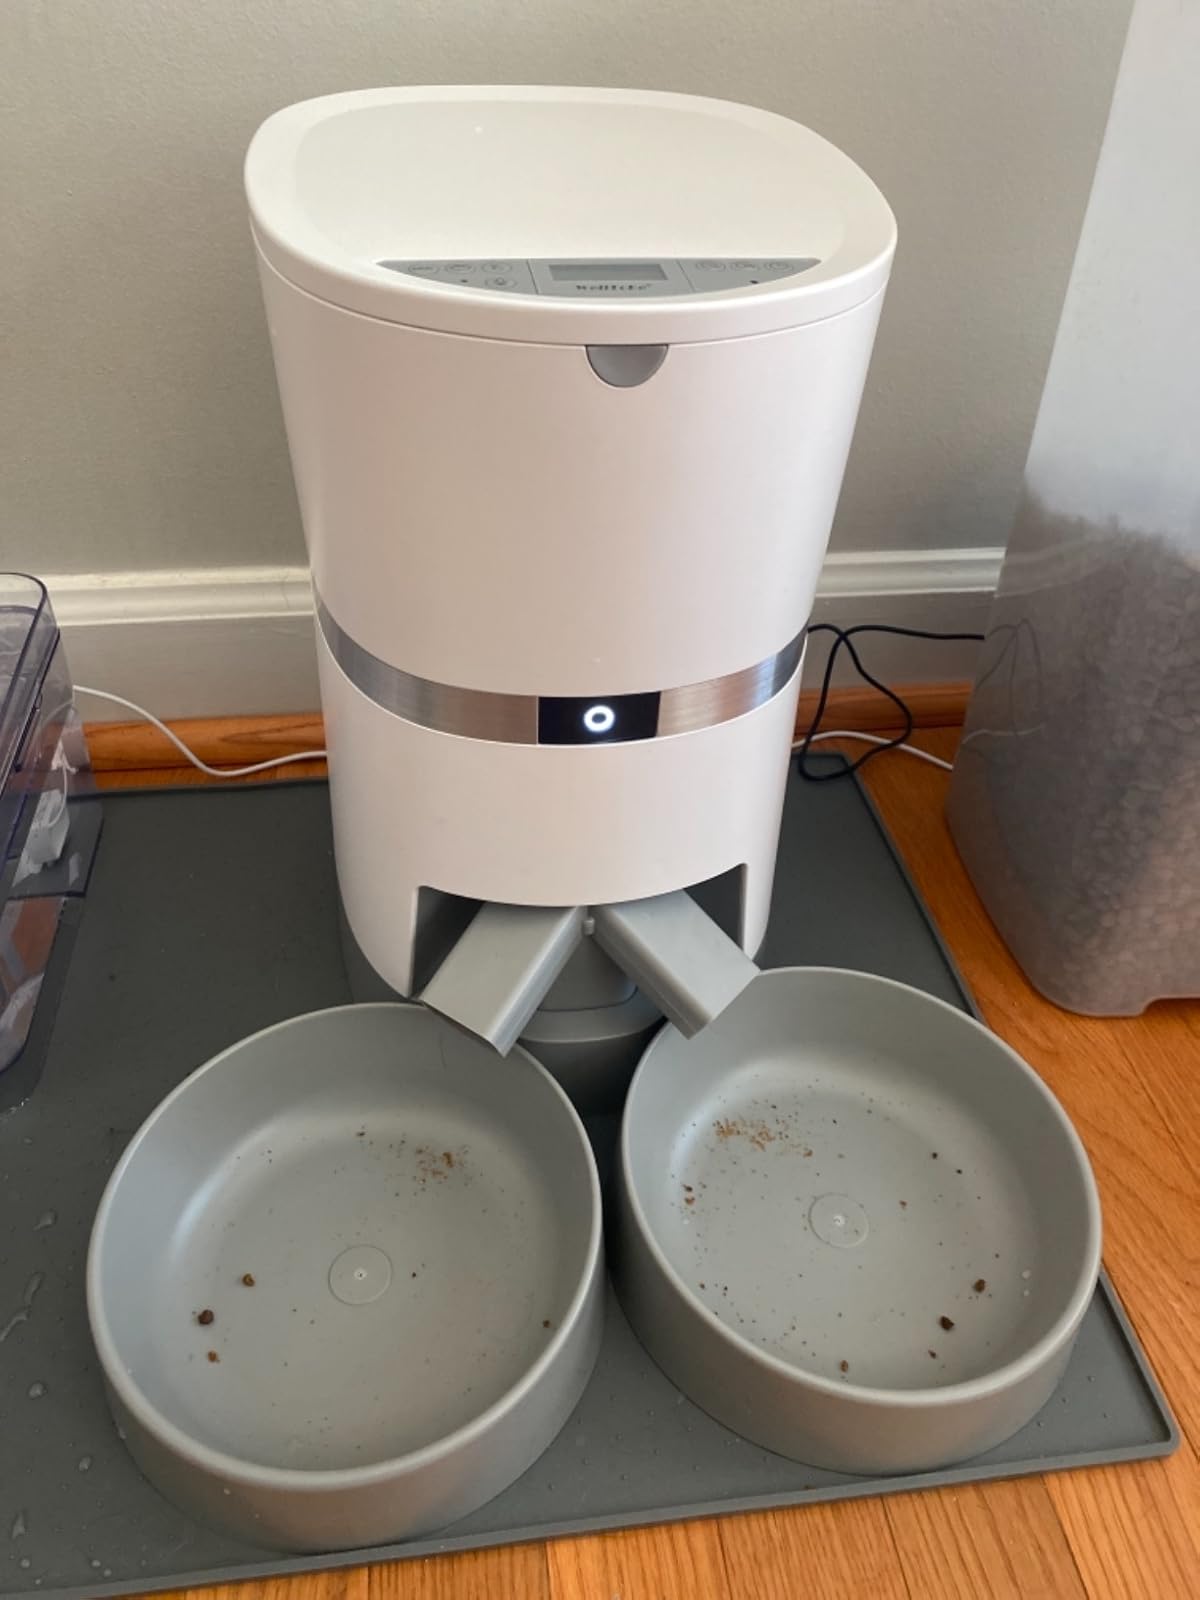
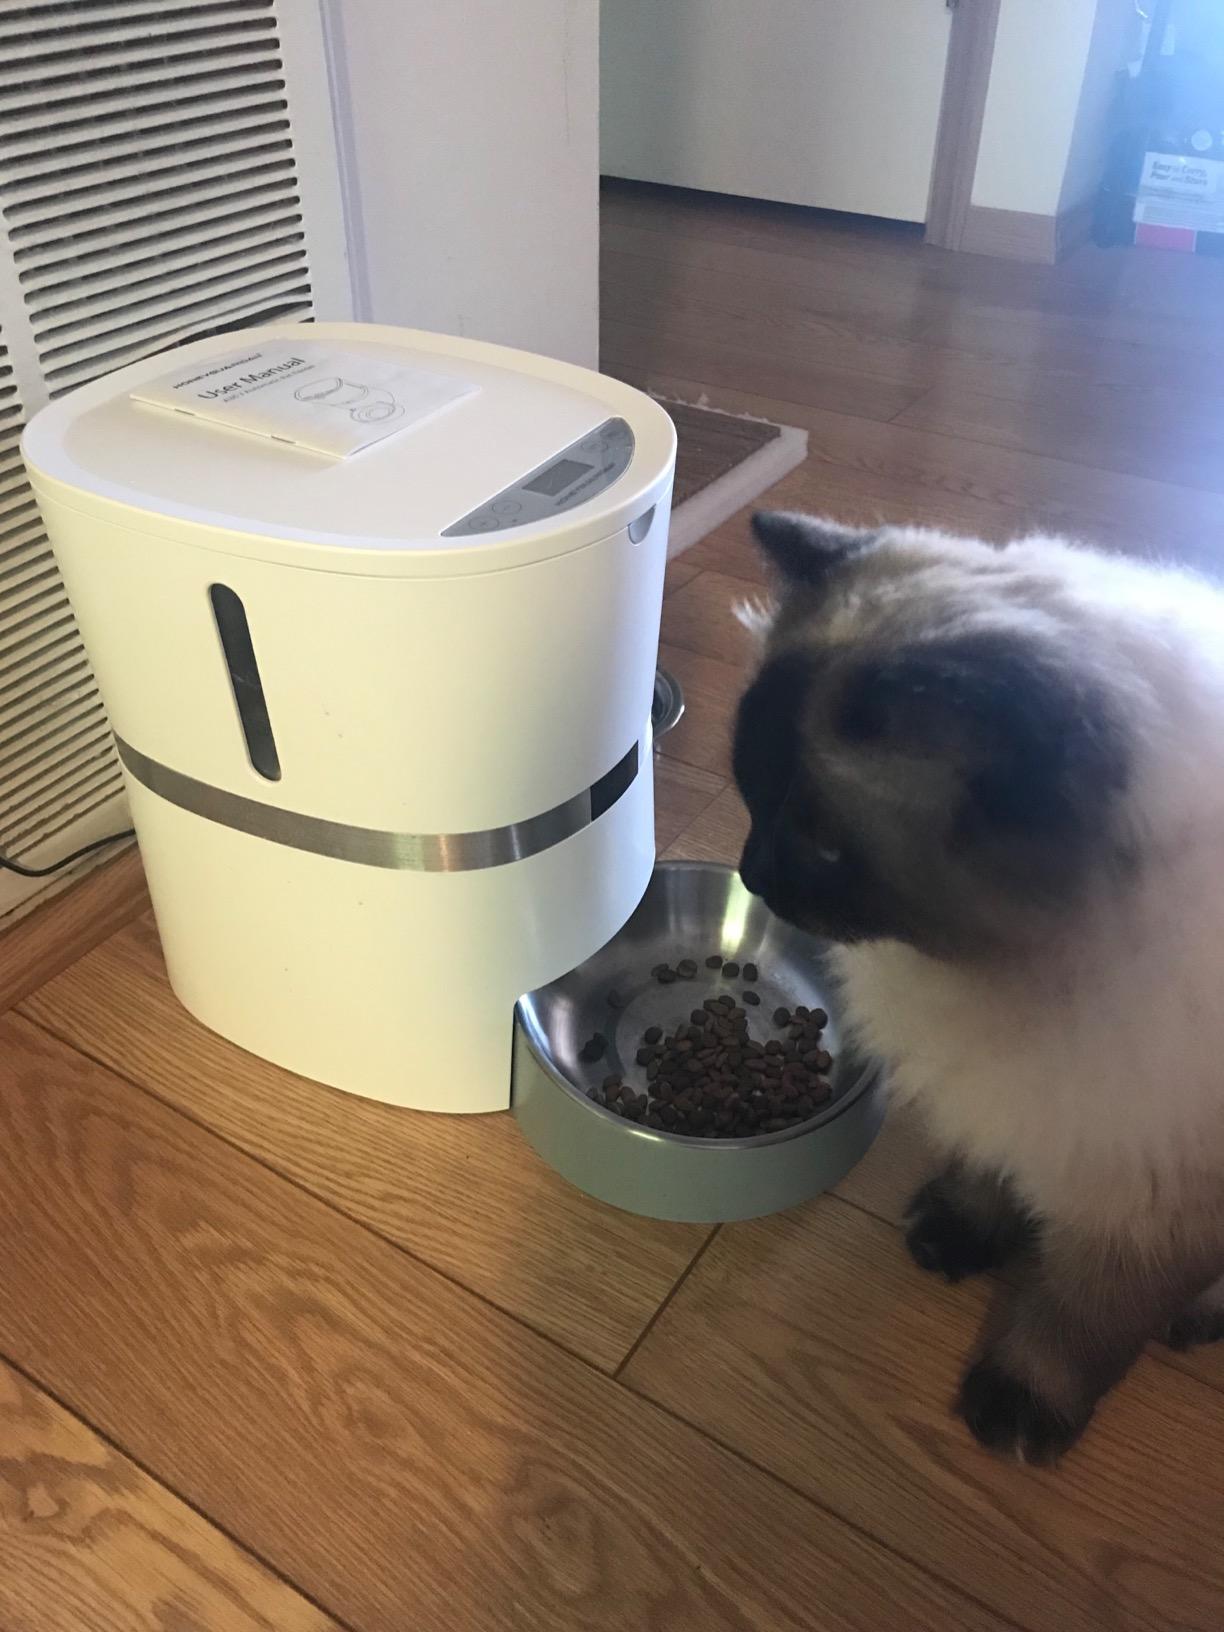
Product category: items_feeder
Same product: no